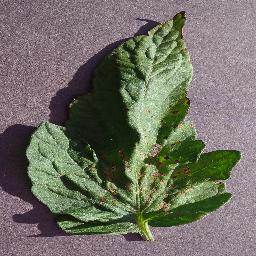
Label: Tomato___Target_Spot